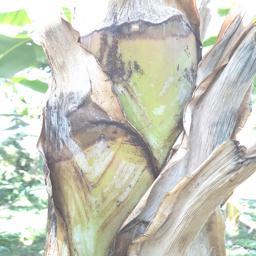
Label: BACTERIAL SOFT ROT